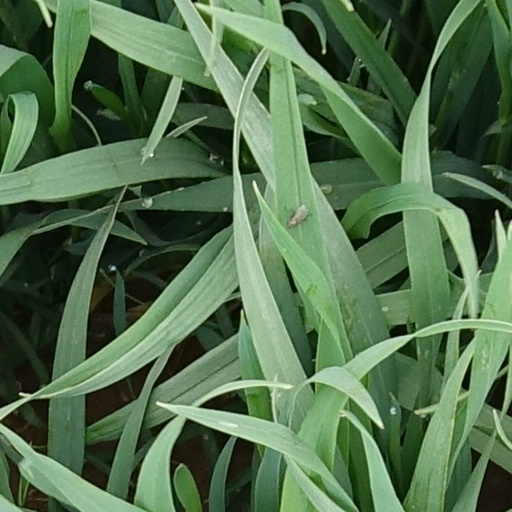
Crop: wheat